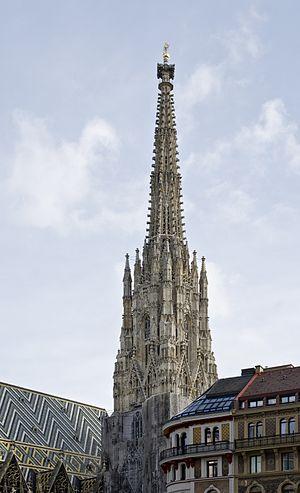
Vue de la flèche (""Steffl"") de la Cathédrale Saint-Etienne de Vienne, Autriche.